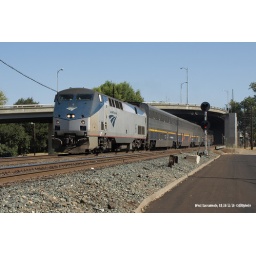
Westbound Amtrak Capitol train 541 comes out from under the I-Street bridge in West Sacramento on October 11, 2010